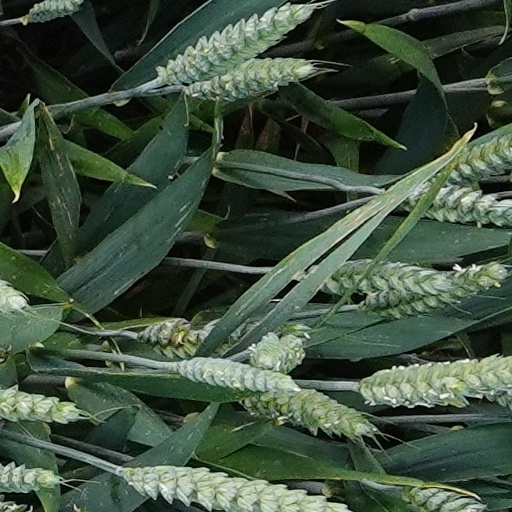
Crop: wheat